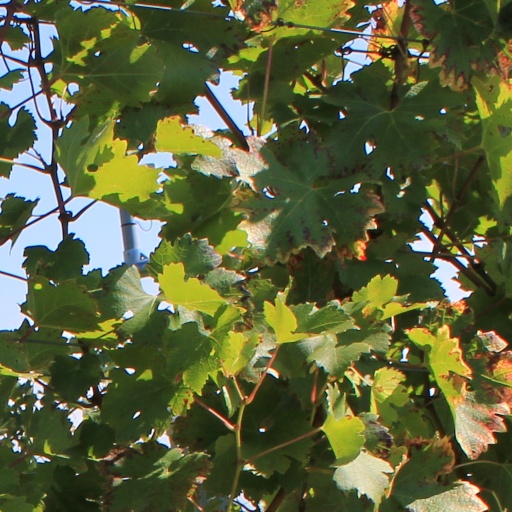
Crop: grape